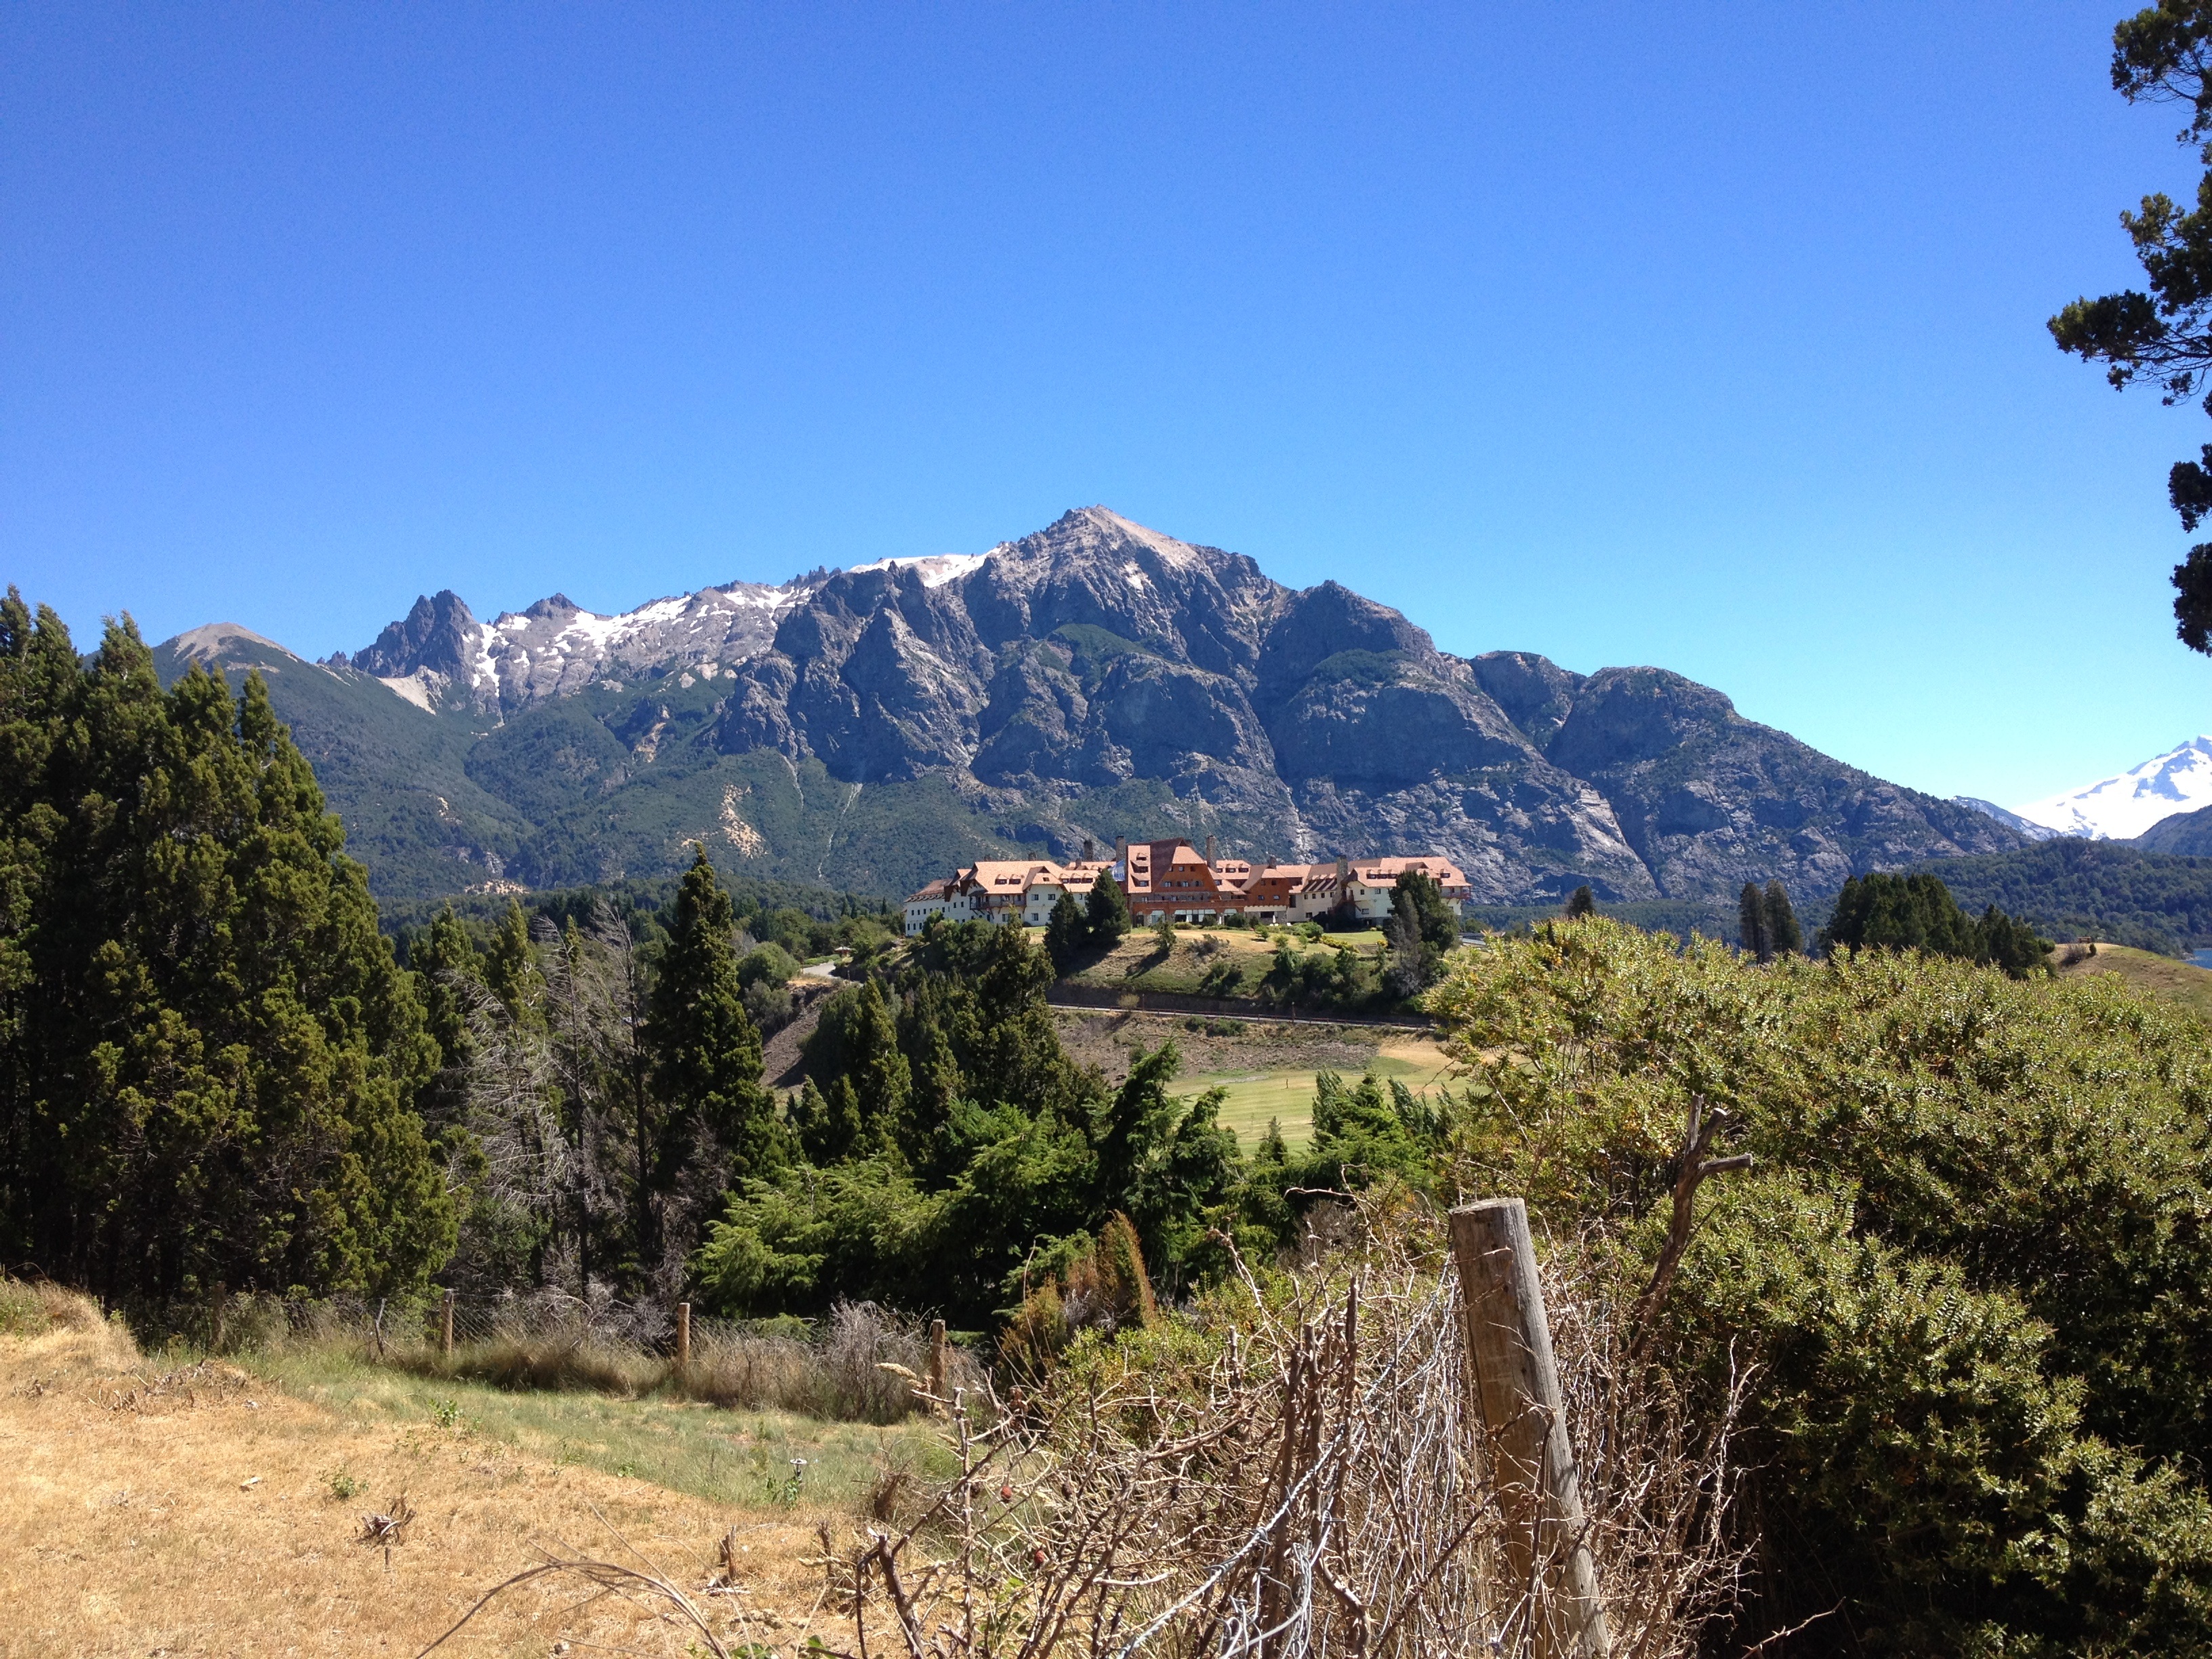
landscape, wilderness, walking, mountain, hiking, trail, adventure, valley, mountain range, ridge, backpacking, plateau, argentina, landform, mountain pass, bariloche, geographical feature, mountainous landforms